Aid station

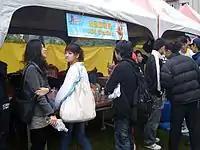
An aid station at the 2007 Soochow 24-hour ultramarathon.

At endurance races like marathons or bicycle racing events, aid stations are established along the race route to provide supplies (food, water, and repair equipment) to participants. During modern cycle races, aid station functions may be performed by a mobile SAG Wagon (""Supplies And Gear"") or support vehicle that travels with participants at the rear of the "peloton".